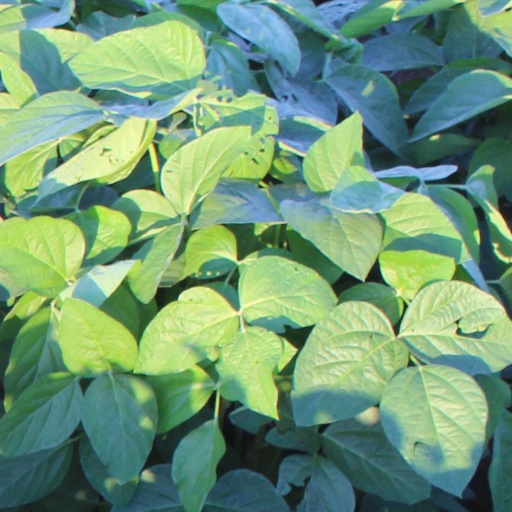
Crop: soybean